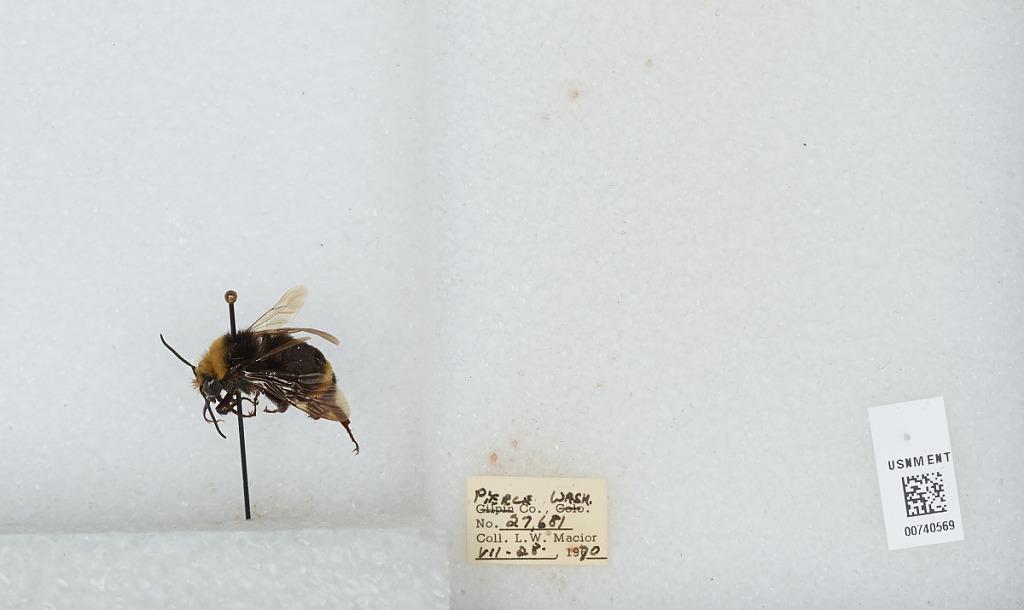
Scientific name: Bombus (Pyrobombus) vosnesenskii Radoszkowski
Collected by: L. Macior
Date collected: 1970-7-28
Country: United States
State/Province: Washington
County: Pierce
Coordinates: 47.05, -122.12